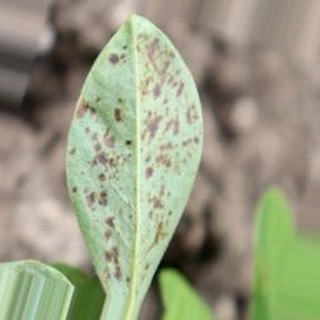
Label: groundnut_rust